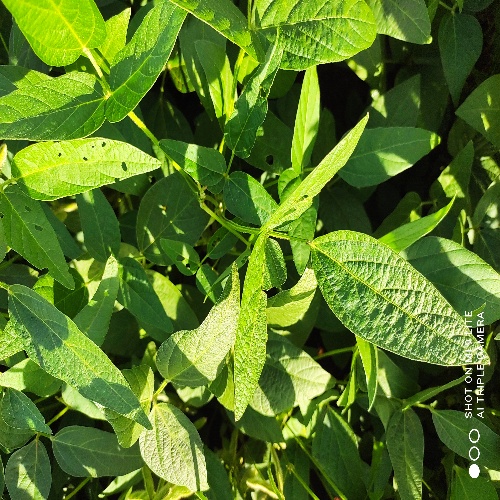
Label: Diabrotica_speciosa